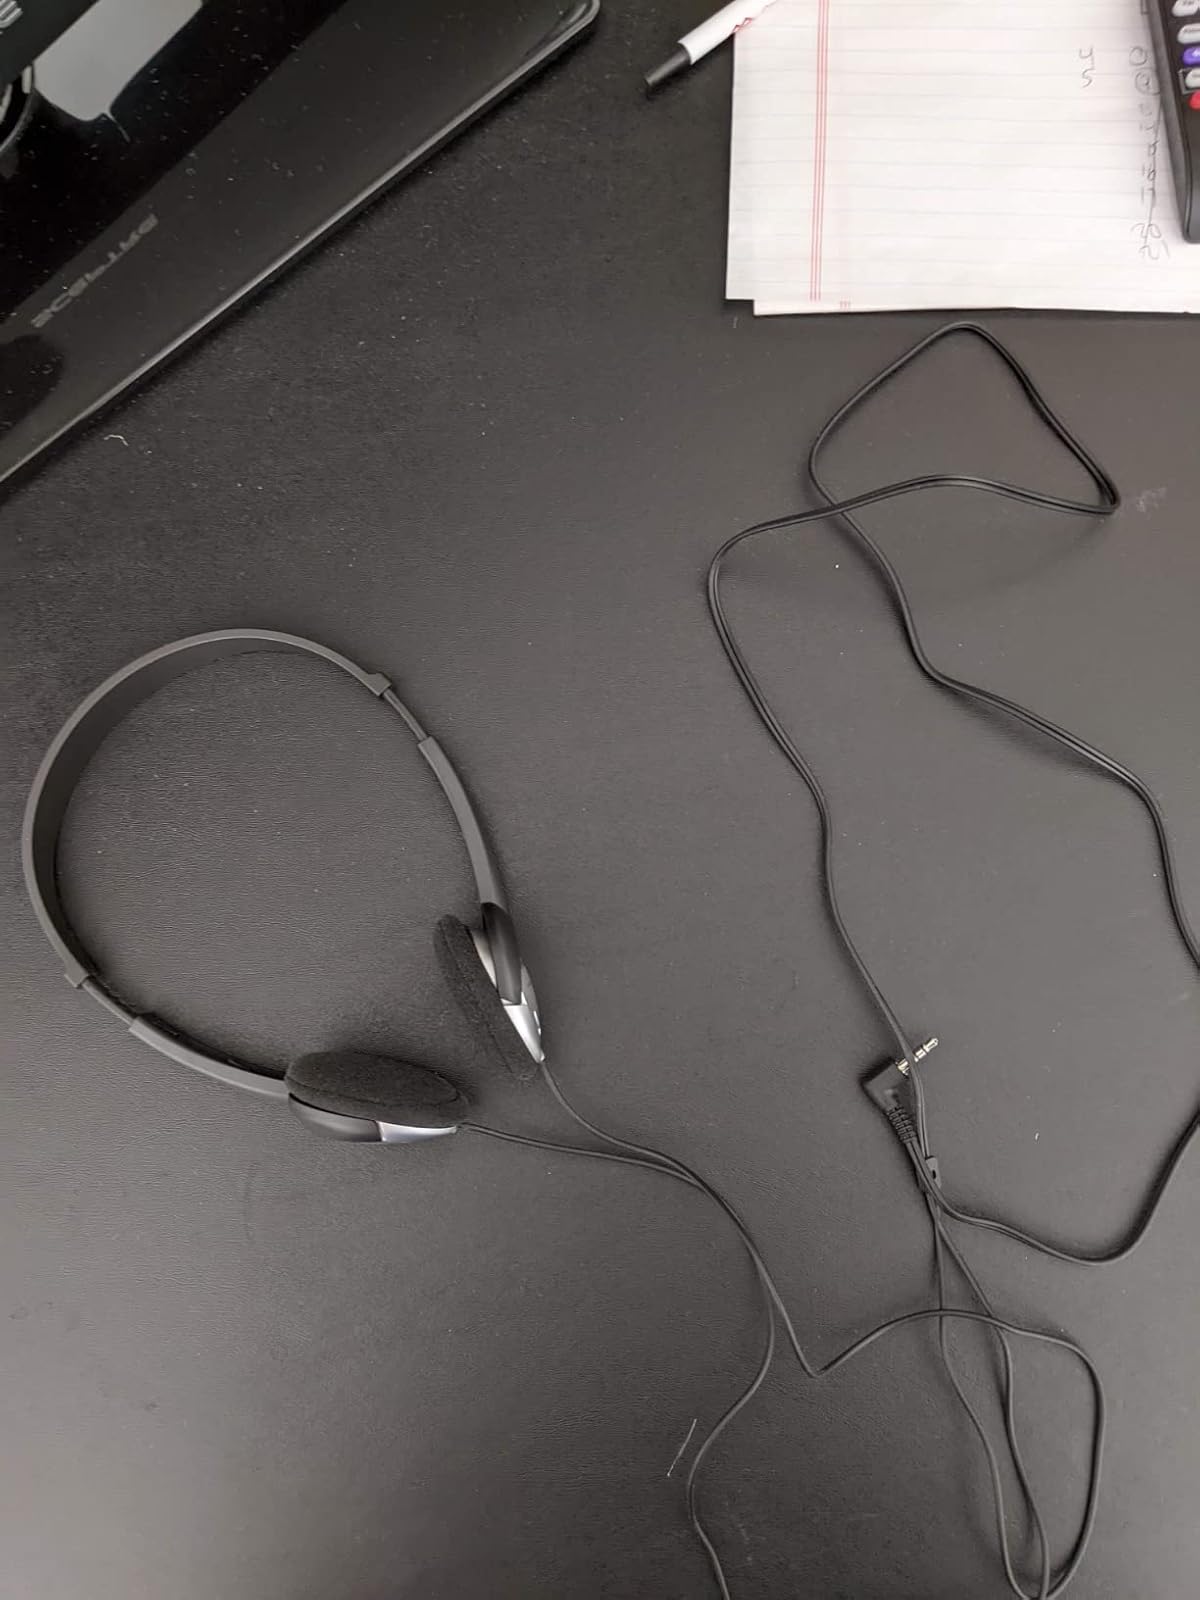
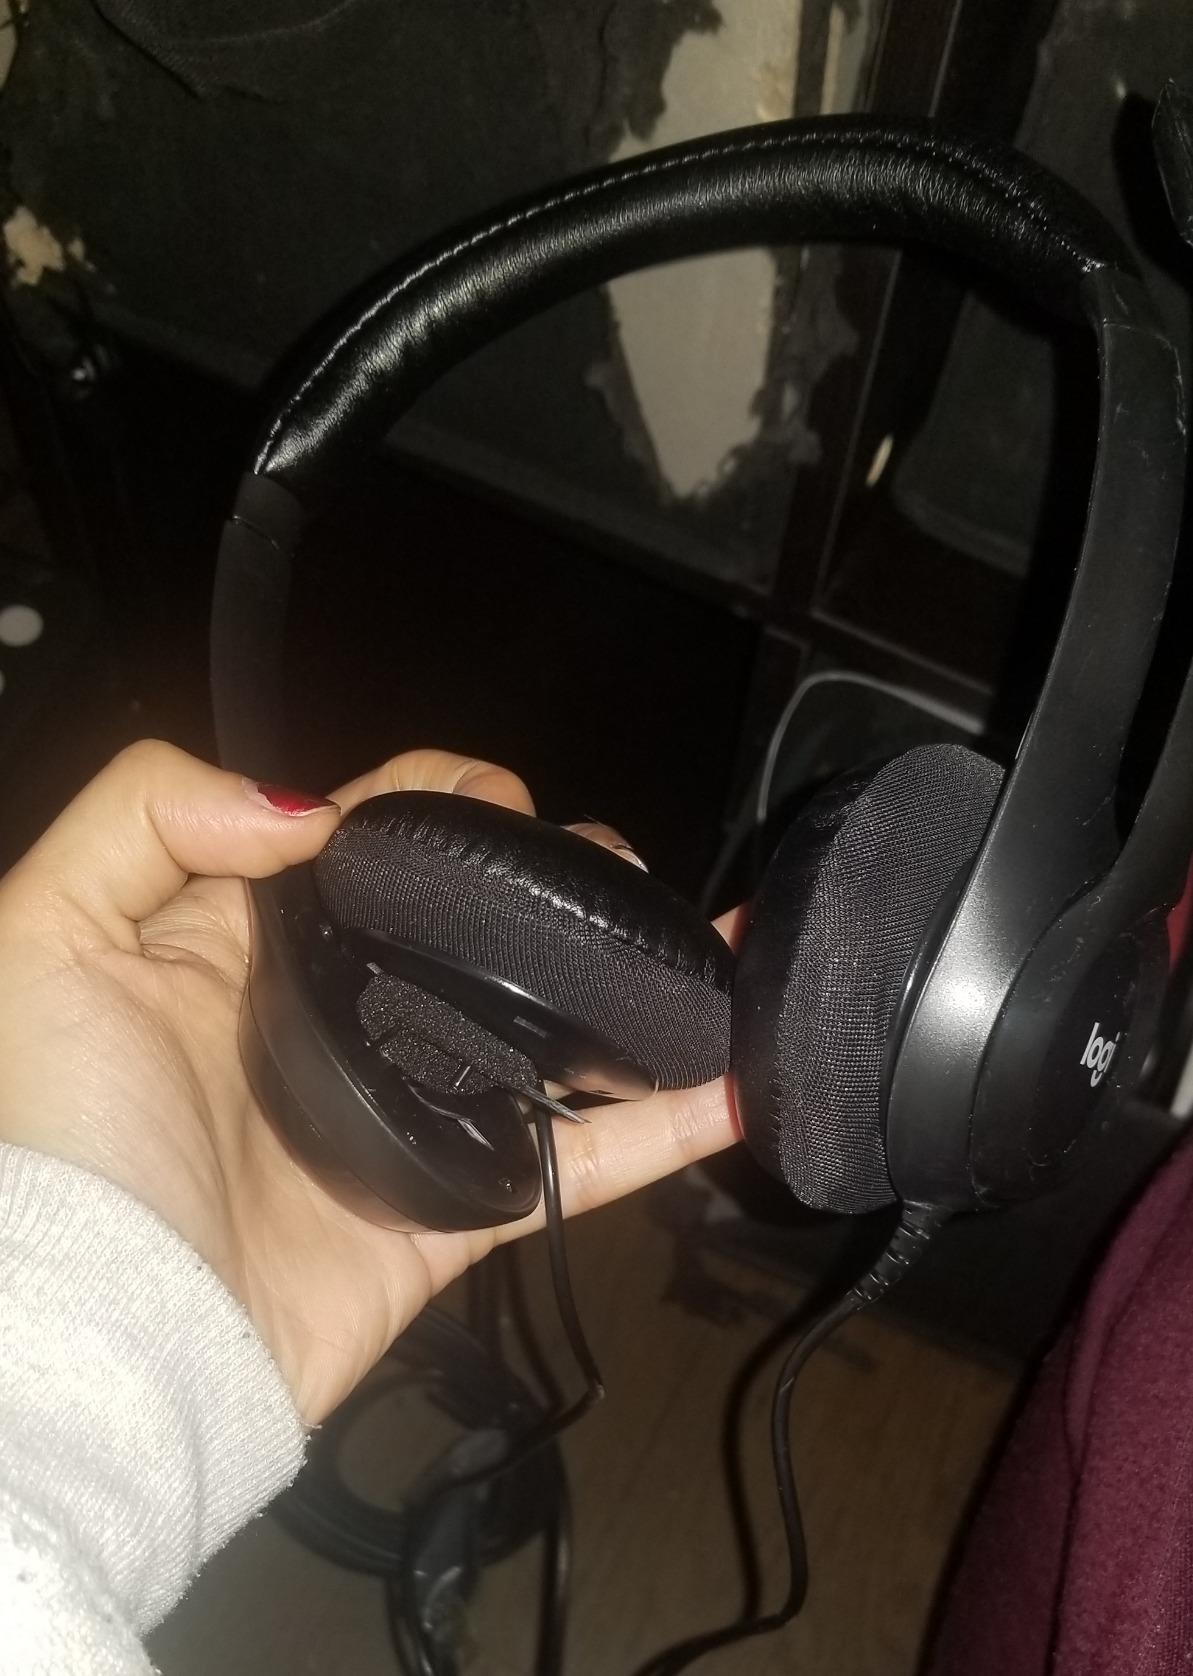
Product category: headphones
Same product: no